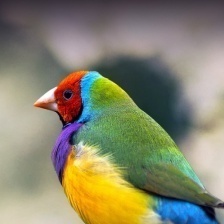
Species: GOULDIAN FINCH
Scientific name: ERYTHRURA GOULDIAE
ImageNet parent category: house_finch